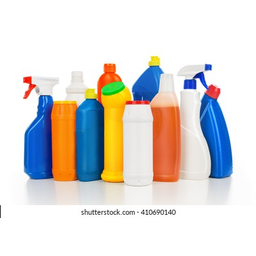
Label: plastic